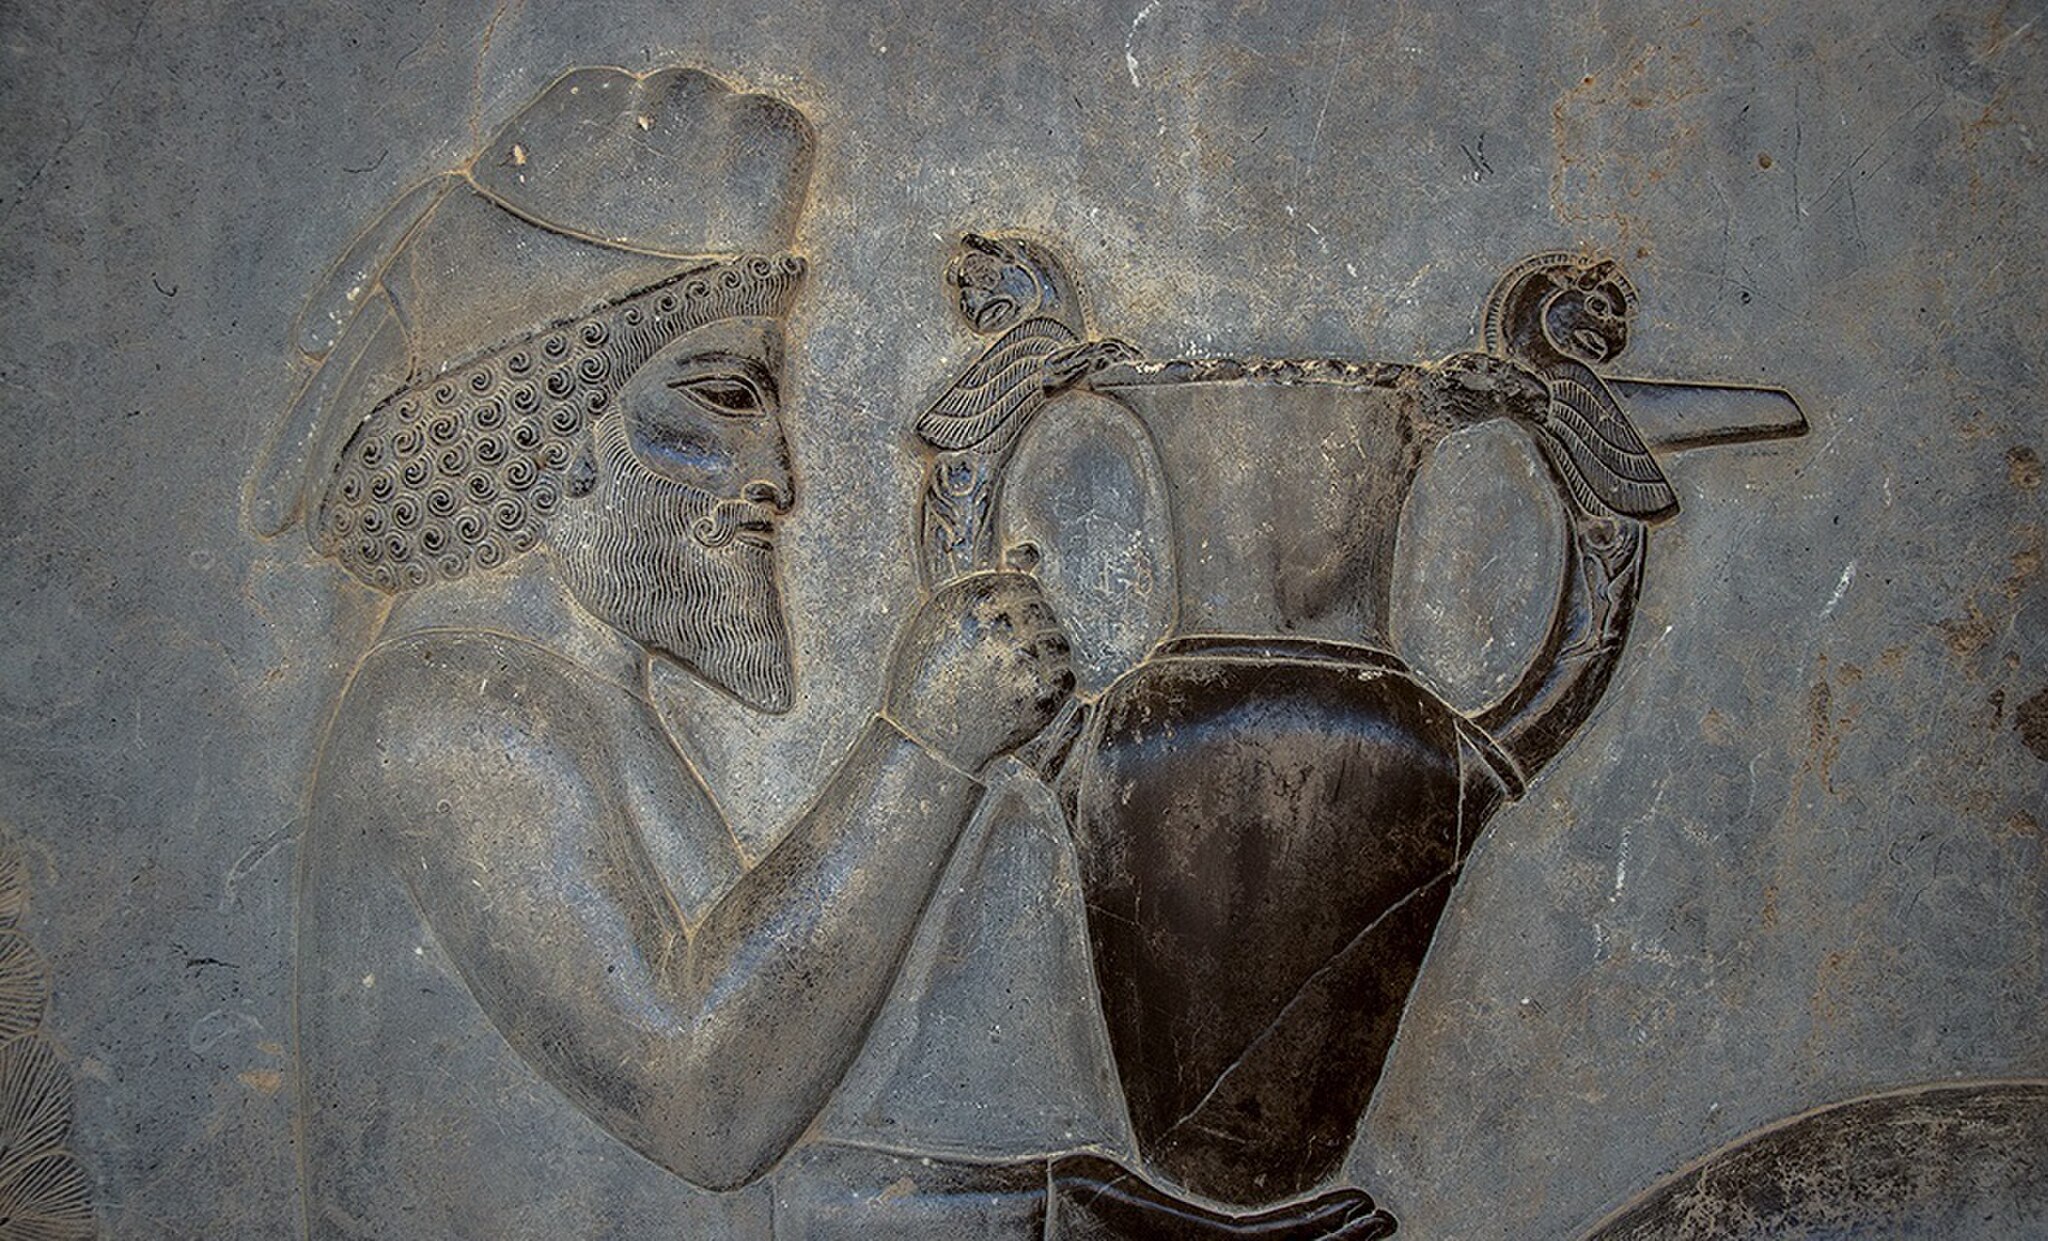
Title: Persepolis 84270 PhotoT
Description: Persepolis
Date: 2019-12-27
Categories: Files from external sources with reviewed licenses, Photographs from farsnews.ir, Armenian delegation, Apadana